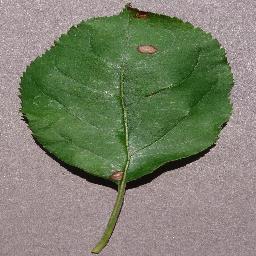
Label: Apple___Black_rot